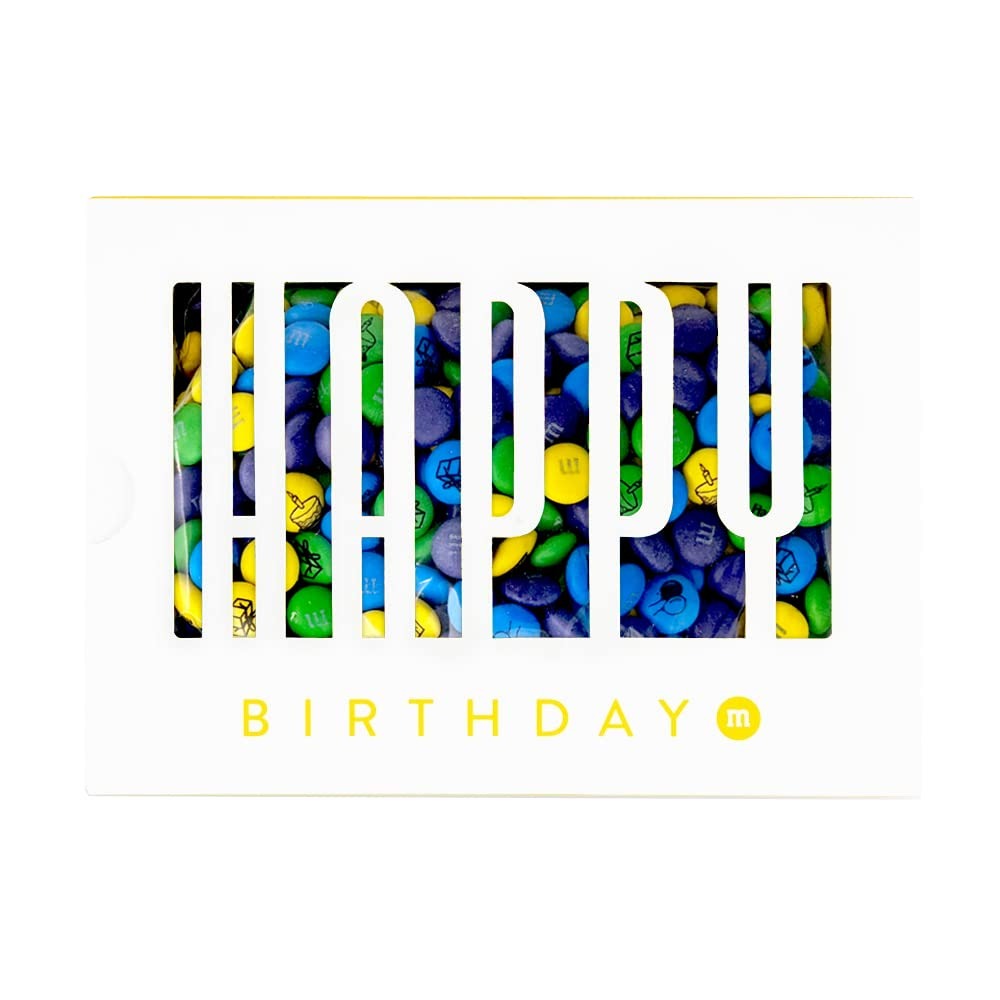
Item Name: M&M’S WORLD Milk Chocolate Happy Birthday Gift Box
Bullet Point 1: A SWEET SURPRISE. This Peek-a-Boo Birthday Gift Box contains 1 pound of scrumptious M&m's Milk Chocolate and is the perfect choice for that special someone
Bullet Point 2: FUN BIRTHDAY ART PRINTED ON THE CANDY. This unique chocolate blend includes purple, green, yellow and blue M&m's printed with balloons, cakes and birthday gift clipart
Bullet Point 3: THE PERFECT BIRTHDAY GIFT! Whether it's a gift for mom or the 'foodie' lover in your life, give one (or two) candy bags by itself or use to sweeten your gift baskets
Value: 16.0
Unit: Ounce

Price: 59.63